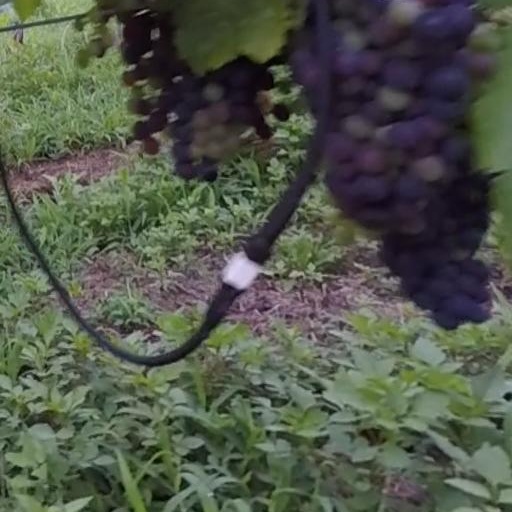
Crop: grape